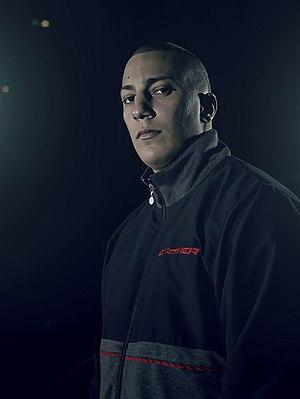
Farid Bang, de son vrai nom Farid Hamed El Abdellaoui, né le 4 juin 1986 à Melilla, en Espagne, est un rappeur allemand d'origine marocaine, dans le style du gangsta rap.